Hell Is the Absence of God

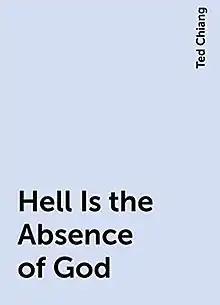

"Hell Is the Absence of God" is a 2001 satirical fantasy novelette by American writer Ted Chiang, first published in , and subsequently